England–Wales border

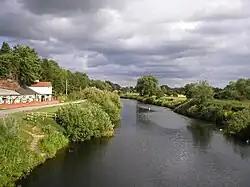
The River Dee marks the border between Farndon, England, to the left and Holt, Wales, to the right

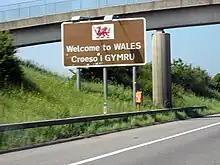
Bilingual "Welcome to Wales" sign

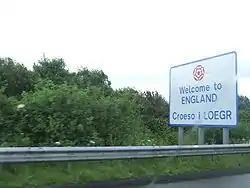
Bilingual "Welcome to England" sign

The modern boundary between Wales and England runs from the salt marshes of the Dee estuary adjoining the Wirral Peninsula, across reclaimed land to the River Dee at Saltney just west of Chester. It then loops south to include within England an area southwest of Chester, before rejoining the Dee, and then loops east of the river to include within Wales a large area known as Maelor Saesneg, formerly an exclave of Flintshire, between Bangor-on-Dee (in Wales) and Whitchurch, Shropshire (in England).